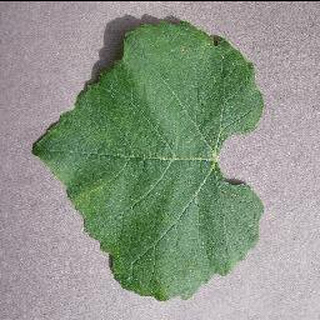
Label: healthy_grape